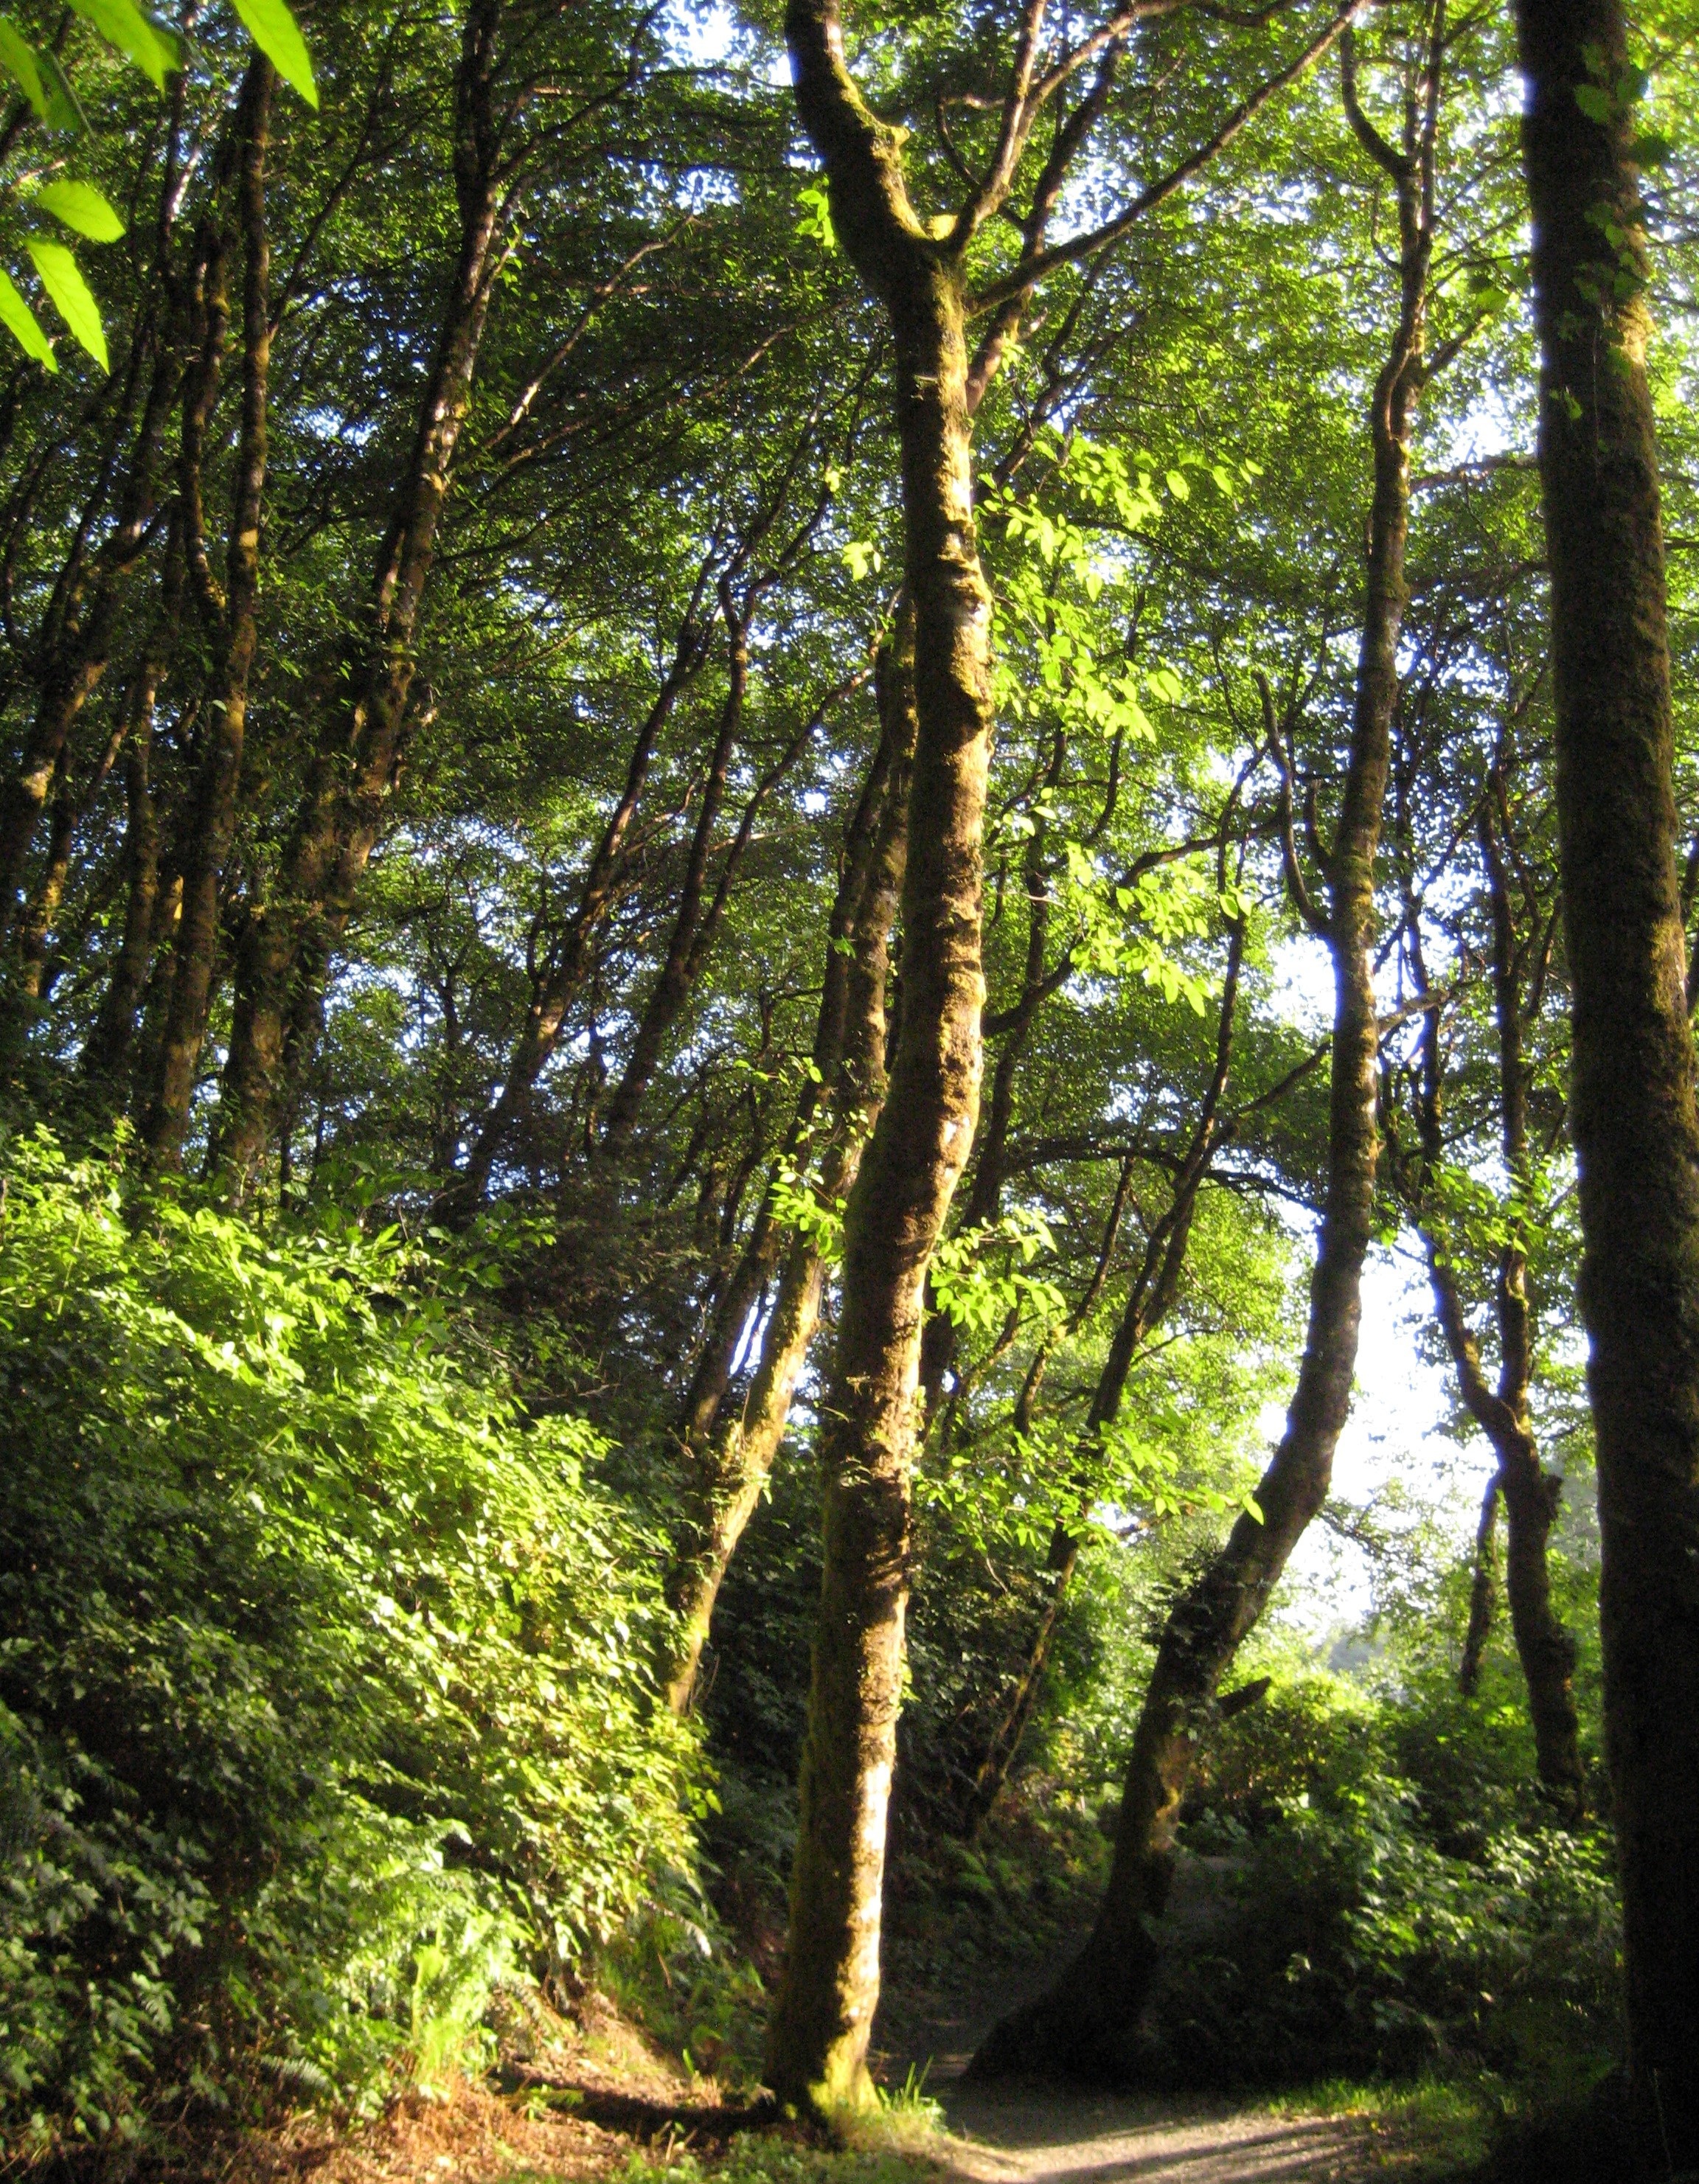
tree, forest, wilderness, branch, plant, trail, sunlight, leaf, jungle, autumn, vegetation, rainforest, deciduous, woodland, habitat, ecosystem, biome, old growth forest, natural environment, woody plant, temperate broadleaf and mixed forest, temperate coniferous forest